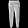
Label: Trouser